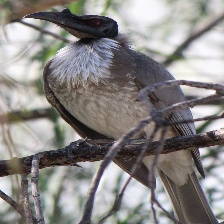
Species: NOISY FRIARBIRD
Scientific name: PHILEMON CORNICULATUS